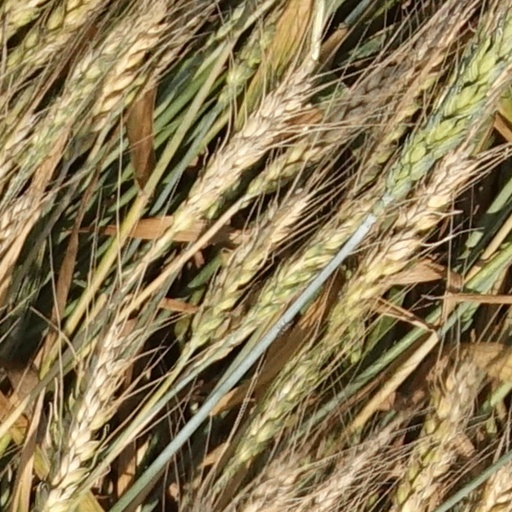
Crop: wheat